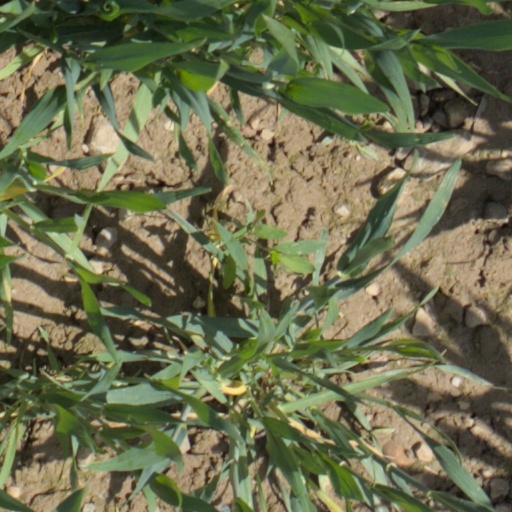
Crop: wheat